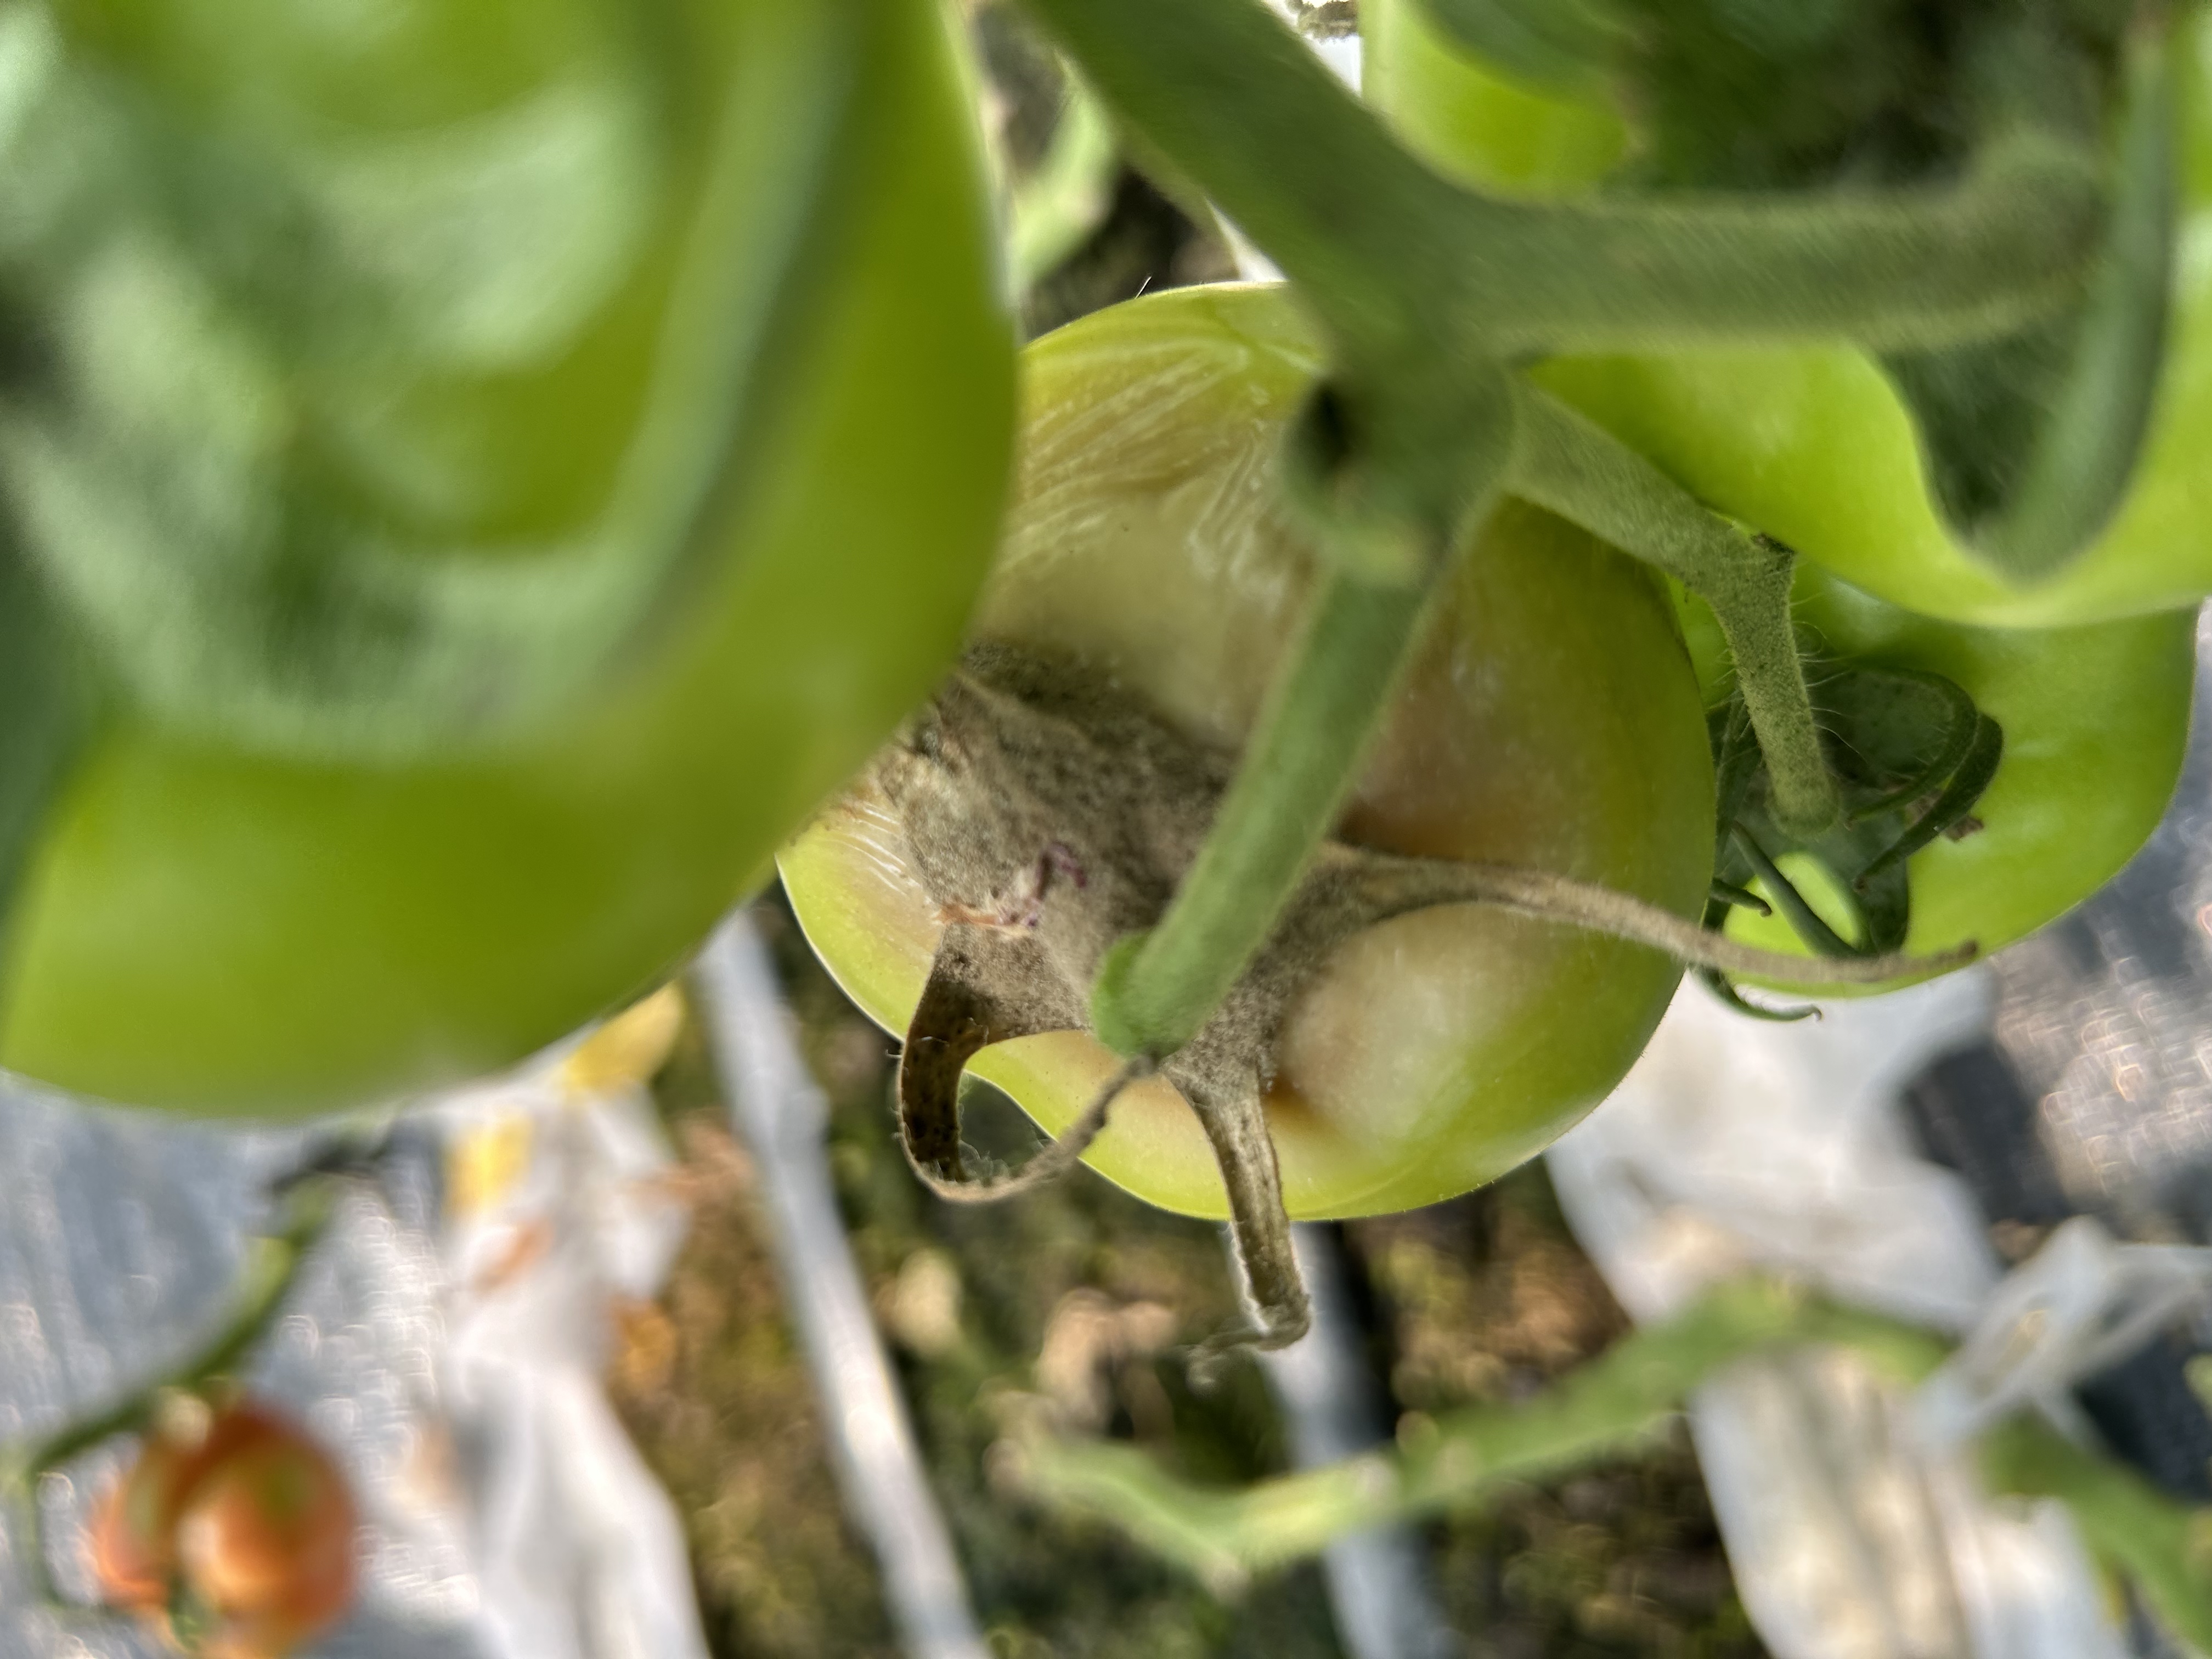
Disease: GrayMold